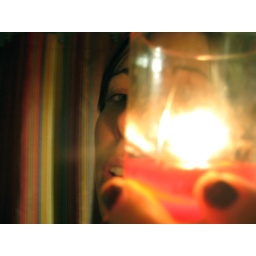
Blowing out the candle in the bathroom before I head to bed. Needless to say, I'm pretty tired tonight.